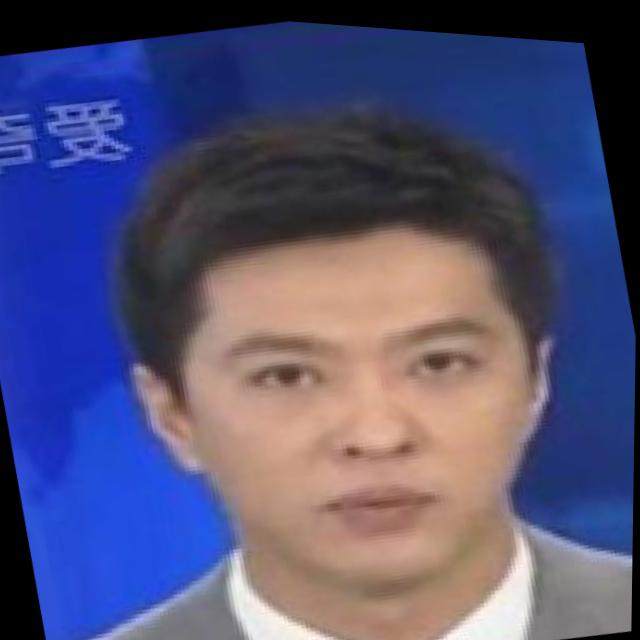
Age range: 21-44